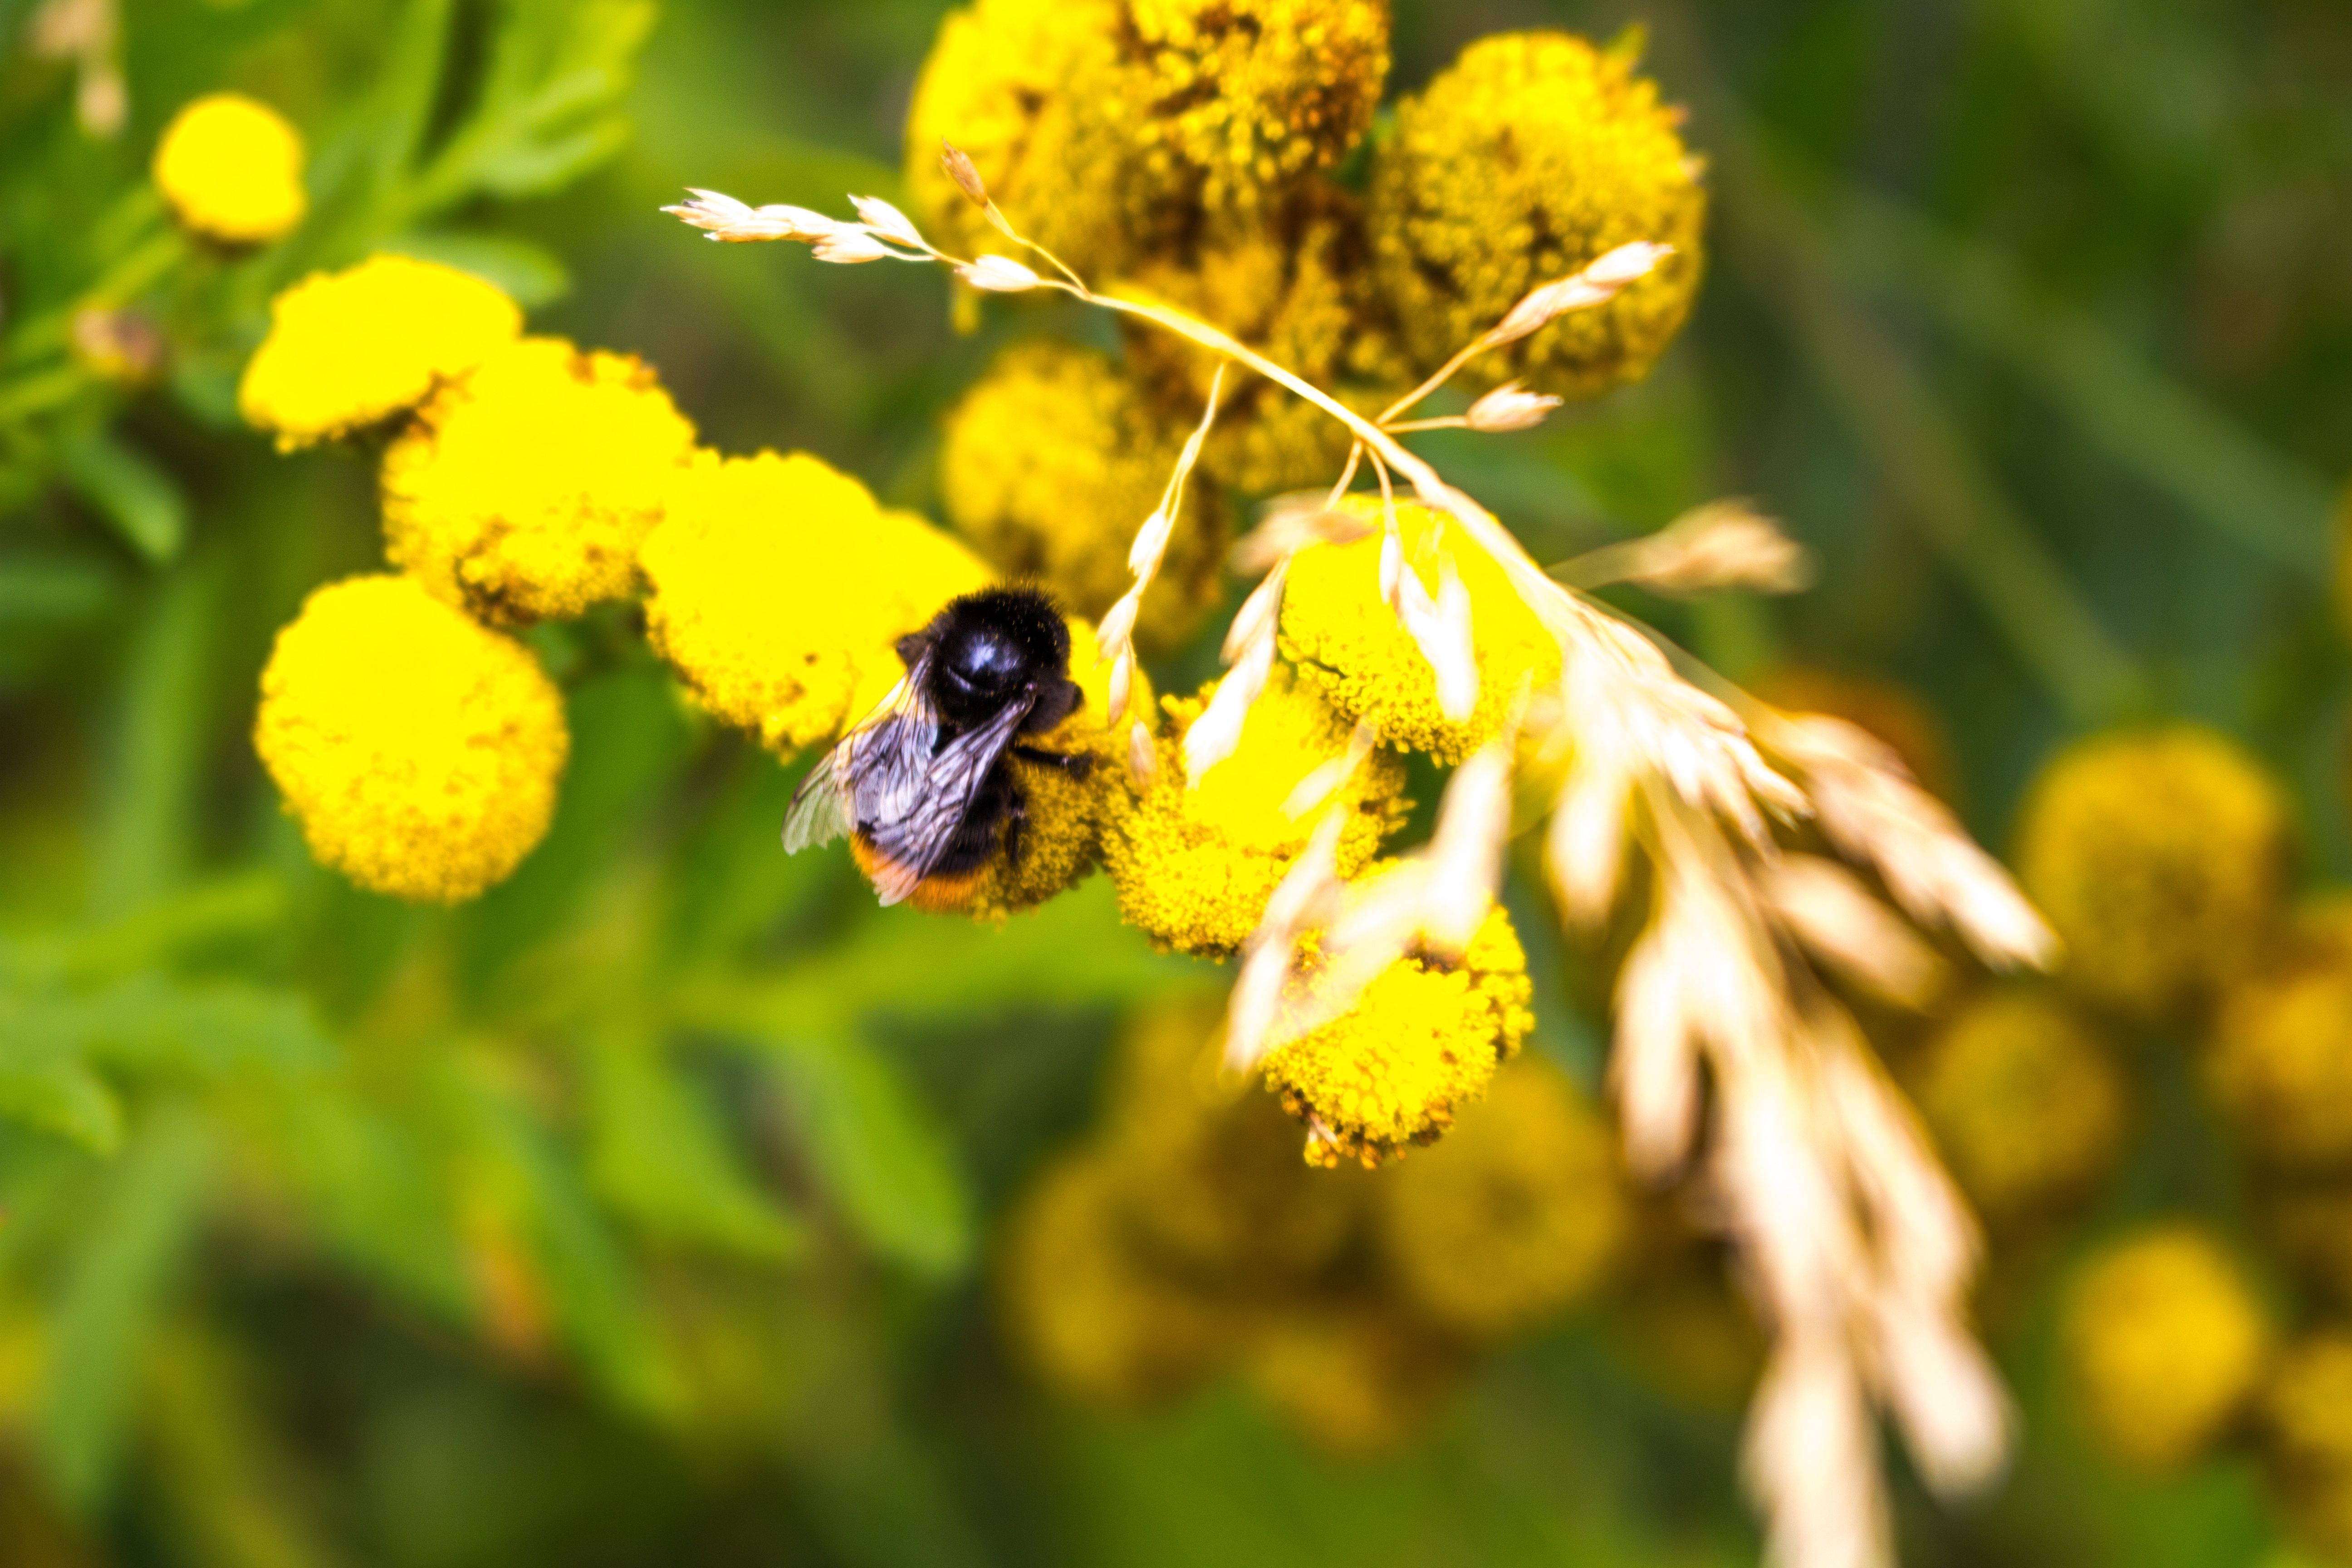
nature, branch, blossom, plant, photography, meadow, grain, flower, cute, flying, fly, honey, summer, busy, pollen, insect, biology, small, botany, yellow, flora, baby, fauna, invertebrate, wildflower, close up, worker, happy, wings, shrub, innocence, bee, little, saving, adorable, bumblebee, ecosystem, honeybee, save, nectar, bumble, macro photography, responsibility, honey bee, dying species, bumblebee crate, sustainable development, membrane winged insect